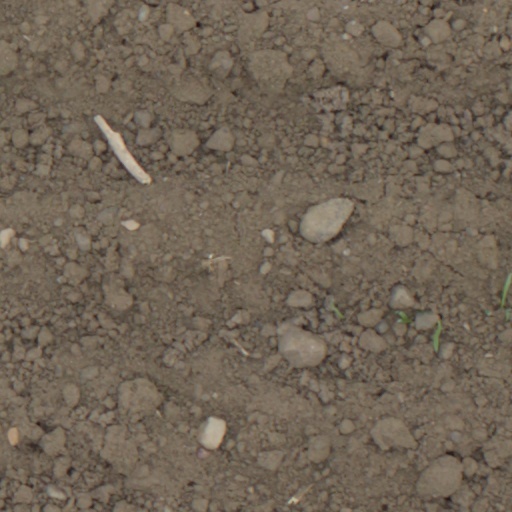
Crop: wheat